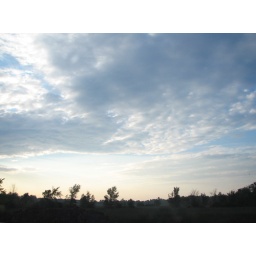
A hazy evening beneath a stunning sky taken from highway 7, Ontario.August 10, 2010